Mélusine (novel)

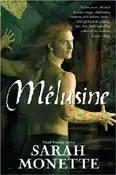
Cover of the first edition of "Mélusine".

Mélusine (2005) is a fantasy novel by Sarah Monette. It is the first book of the Doctrine of Labyrinths series, which includes "The Virtu", "The Mirador", and "Corambis". It was well received upon its release; "Publishers Weekly" gave it a starred review and called it "extraordinary".